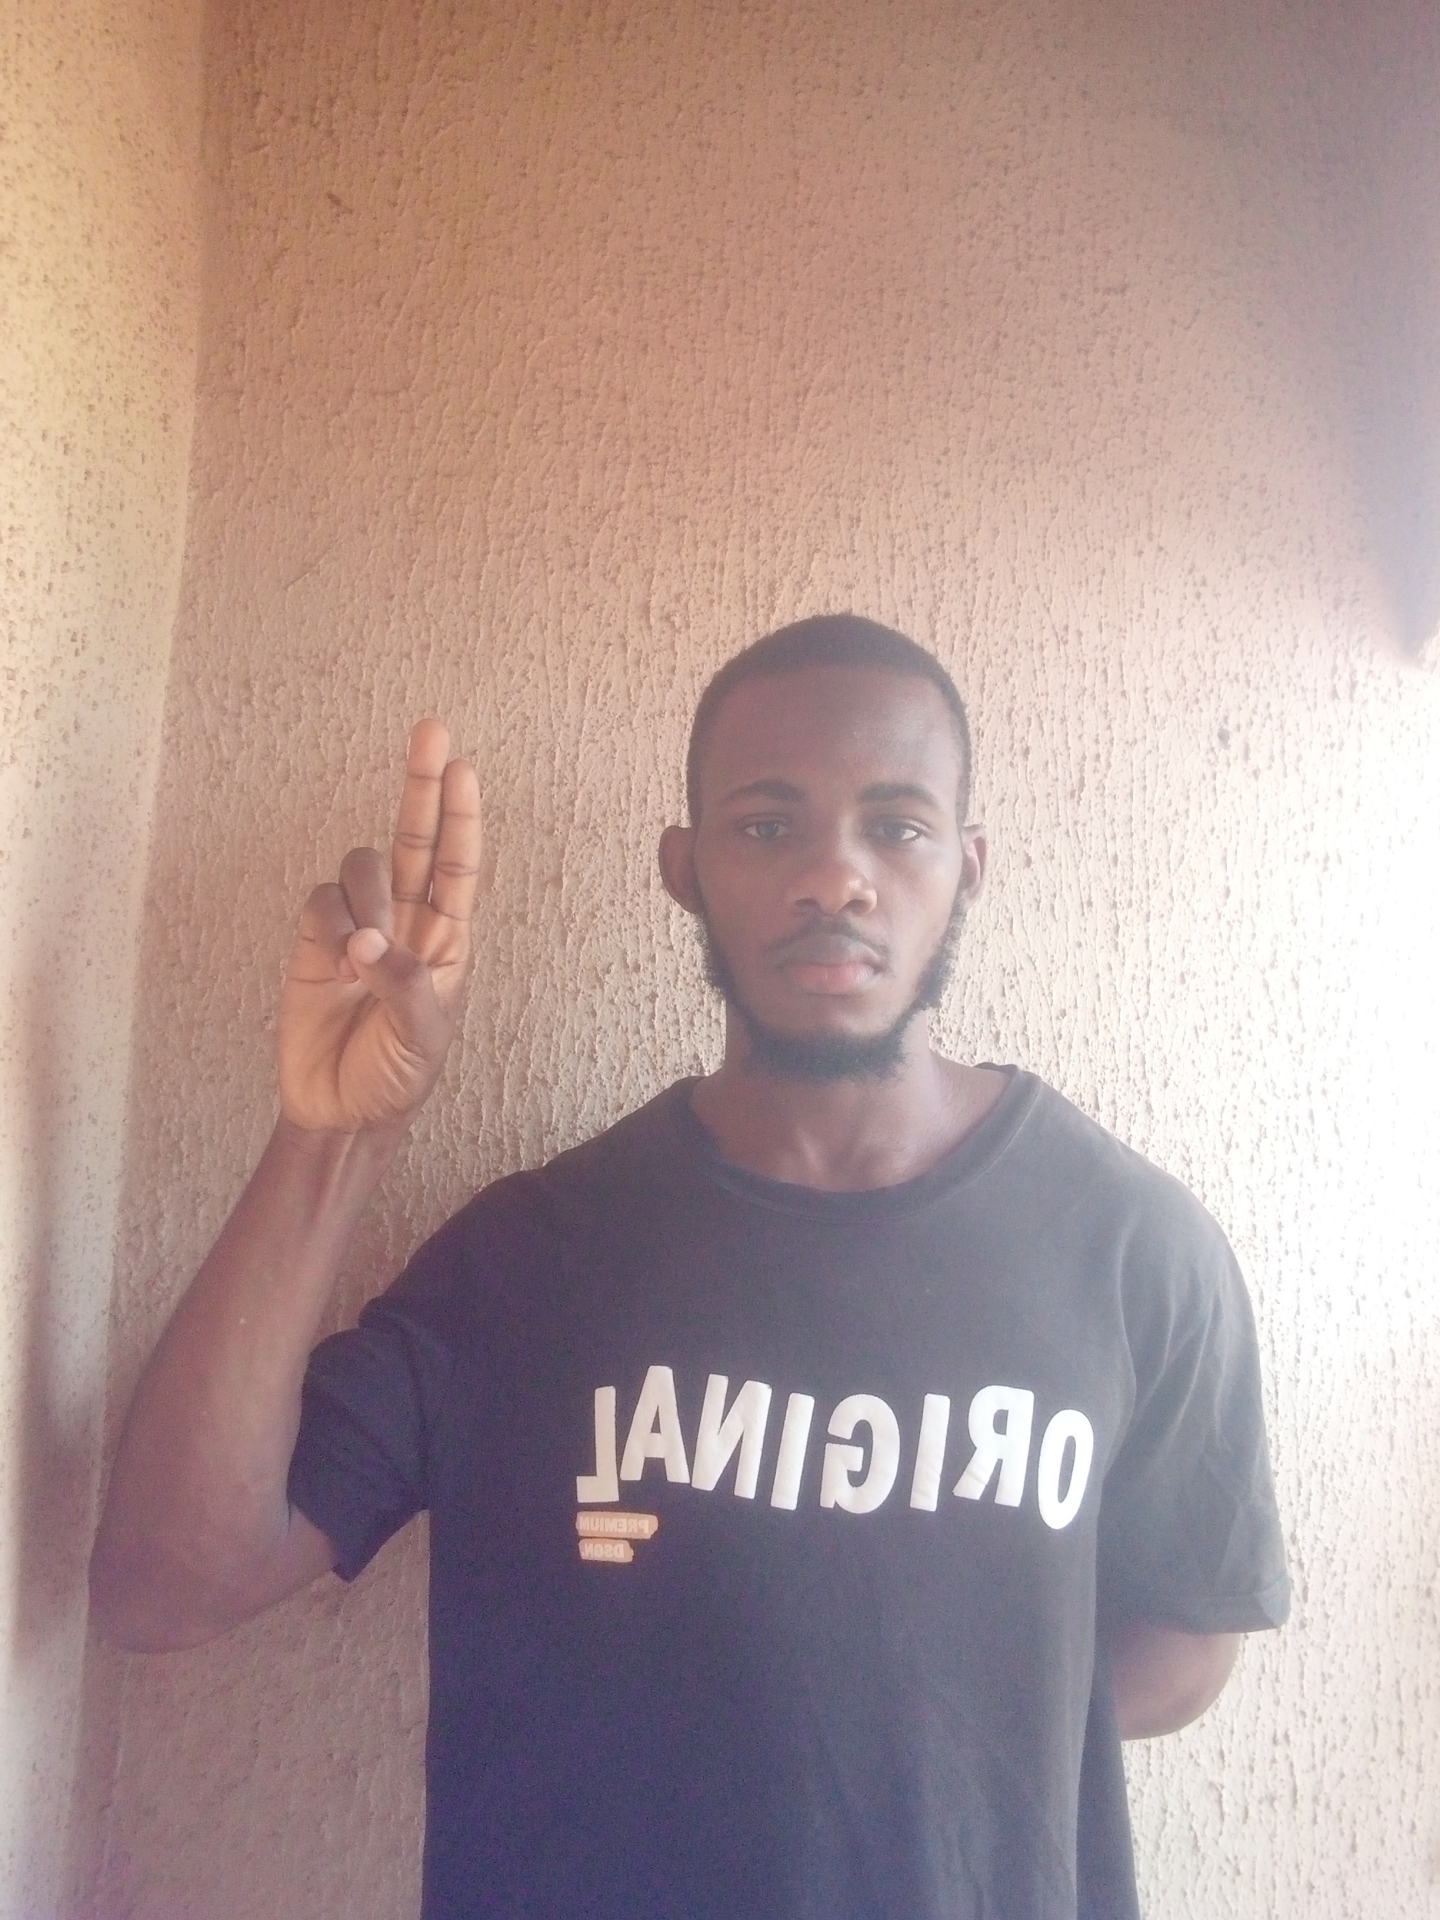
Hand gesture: two_up